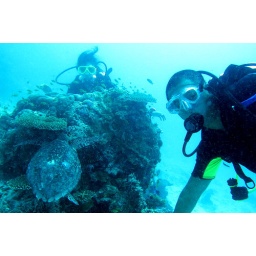
Jennifer spotted this active guy swimming right below us